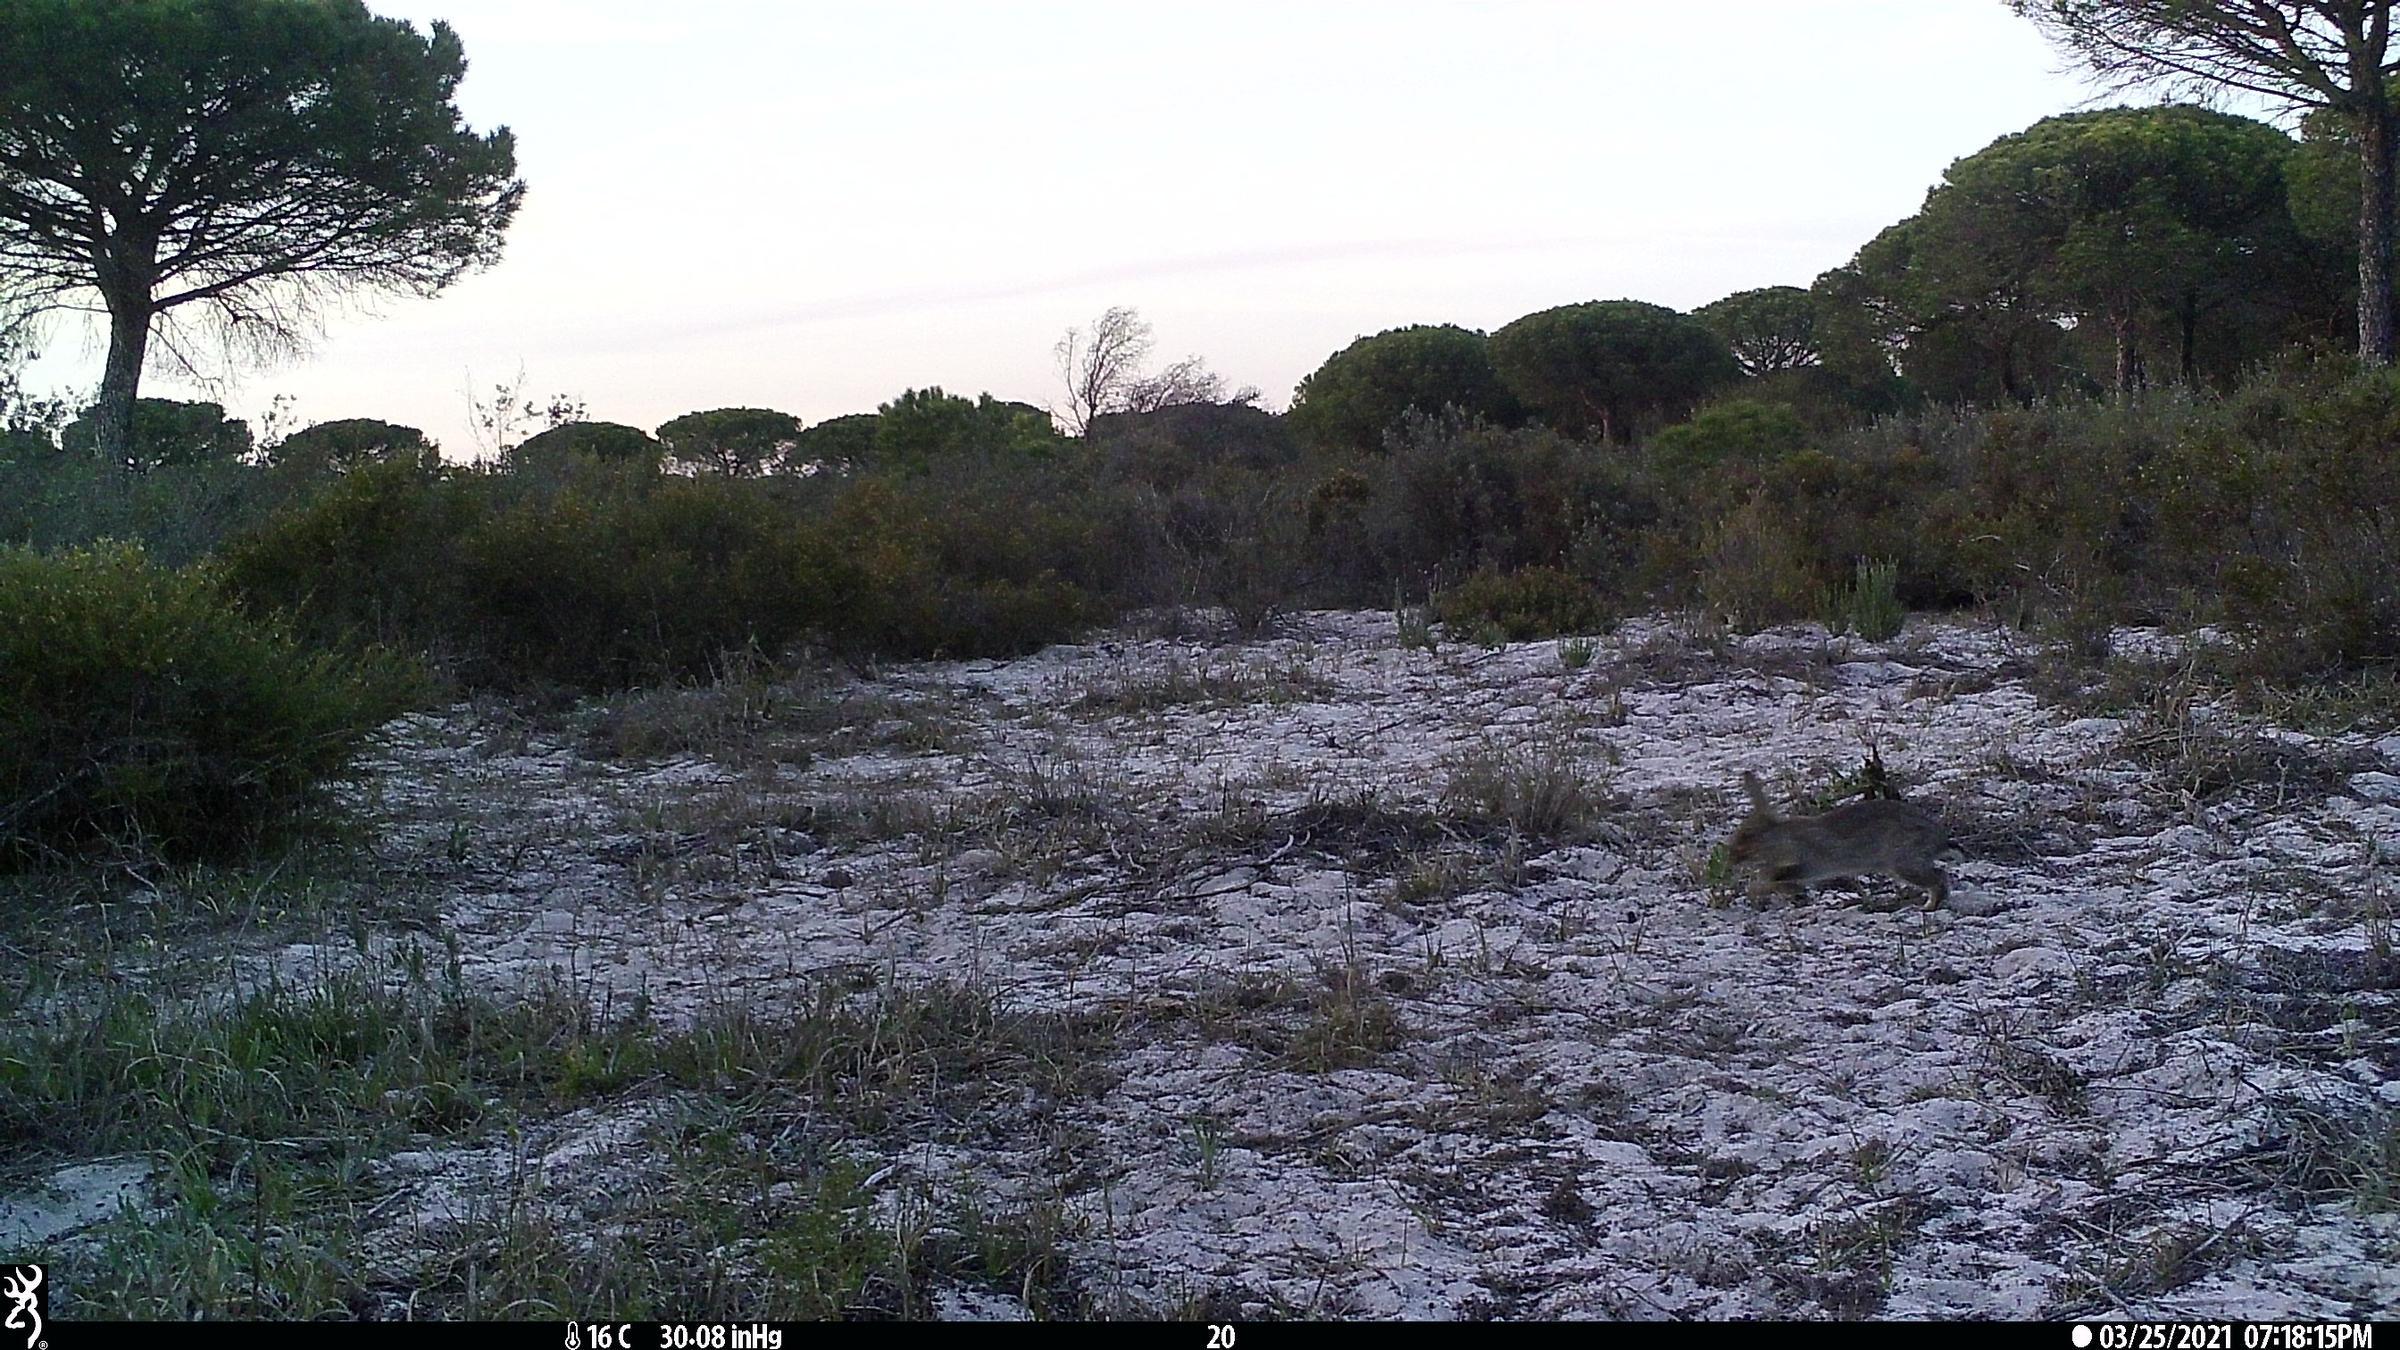
Species: Oryctolagus cuniculus